Hampton-on-Sea

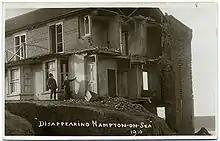
Edmund Reid and neighbour examine the most northerly house of Herncliffe Gardens as it falls into the sea, by Fred C. Palmer, early 1910

Hampton Terrace was built for the oyster company's workers in 1866, and it later became part of Herncliffe Gardens which no longer exists. The Hampton Oyster Inn, today the Hampton Inn, was built by a brewer opposite the pier entrance. Only eight plots bought from the Land Company were developed: Hampton Terrace in Herncliffe Gardens was extended by three villas; four villas were built in Eddington Gardens alongside the old Hampton Farmhouse; lastly Pleasant Cottage, later called Hampton Bungalow, was built in Swalecliffe Avenue in the late 1890s. Of the roads and plots created by the Land Company, only Swalecliffe Avenue and Hampton Pier Avenue survive today. Wave damage in the great storm of 28–29 November 1897 damaged the three Herncliffe Garden houses, and brought coastal erosion closer to the properties. In 1899, a wall of faggots and four groynes were ineffectual against the onset of the sea. John Davis and W.H. Banks abandoned numbers One and Two Herncliffe Gardens in July 1899, while numbers Three to Twelve remained tenanted until at least 1902, and in 1899–1900 a sea wall was built to protect the houses. By 1901 number Three had been abandoned, though officially listed as occupied, and the high-water mark had reached the corner of number One. By 1905 Hampton Grand Parade and half of Marine Drive had been eroded away; then a storm broke through the sea wall and scoured out the land from behind it. In spite of having had to buy back land from worried investors, the Land Company continued to advertise empty houses in Herncliffe Gardens for sale. By 1910 the two seaward-end houses had been demolished, and by the end of 1911 all twelve houses of Herncliffe Gardens terrace were abandoned and then demolished with the sea at the back doors. In 1916, Eddington Gardens was abandoned by its last resident, Edmund Reid. By the 1920s only Hampton Farmhouse and numbers One and Two Eddington Gardens were left of Hampton-on-Sea, and the latter two were demolished in 1921. It is at that point that Hampton-on-Sea is said to have been finally drowned. In 1934, the old farmhouse was the last to go.